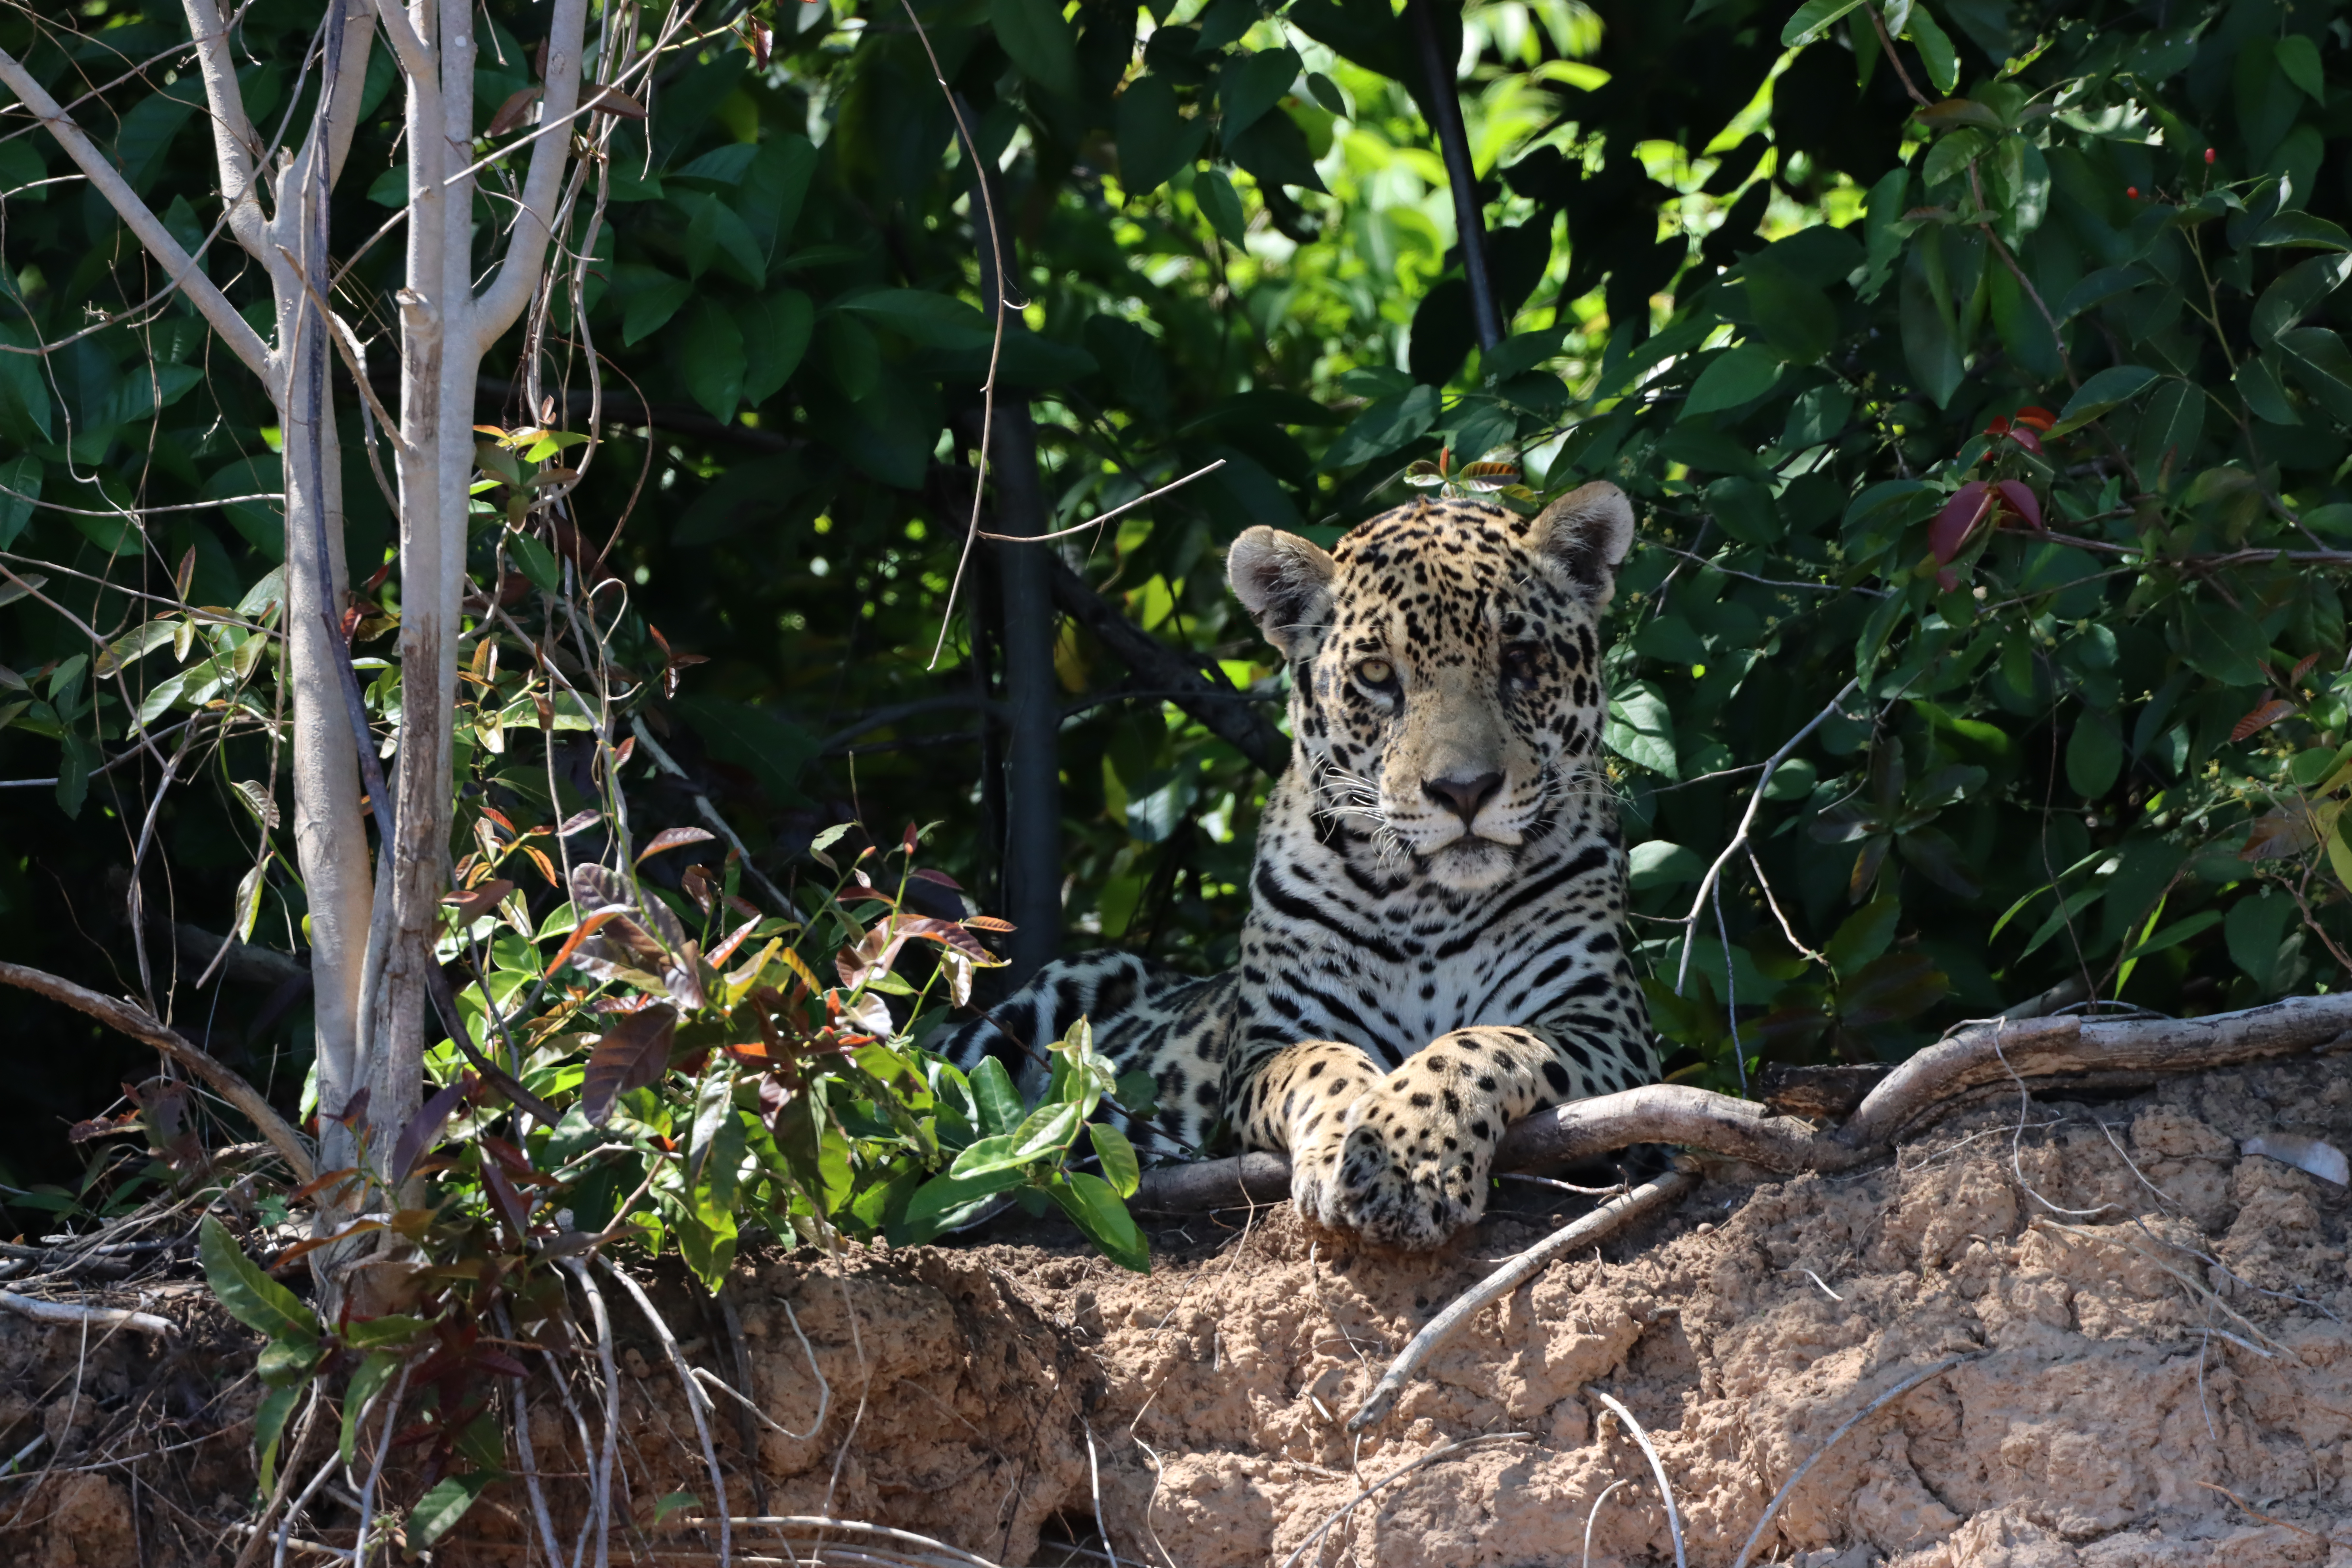
Jaguar: Lua